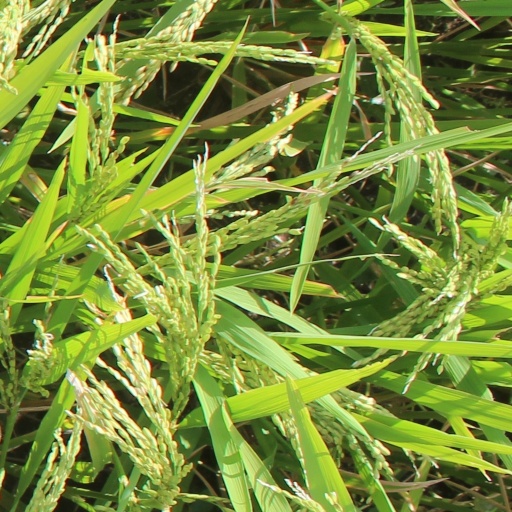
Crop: rice